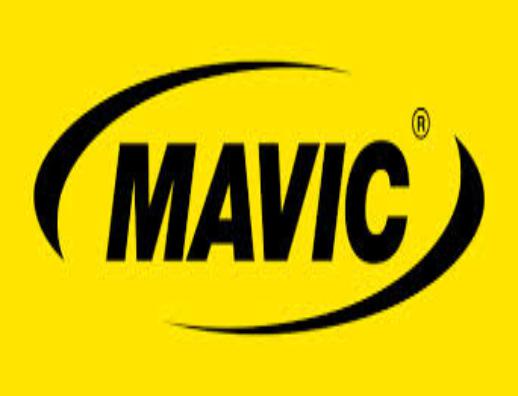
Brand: Mavic
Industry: Electronic